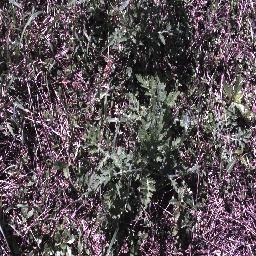
Label: parthenium